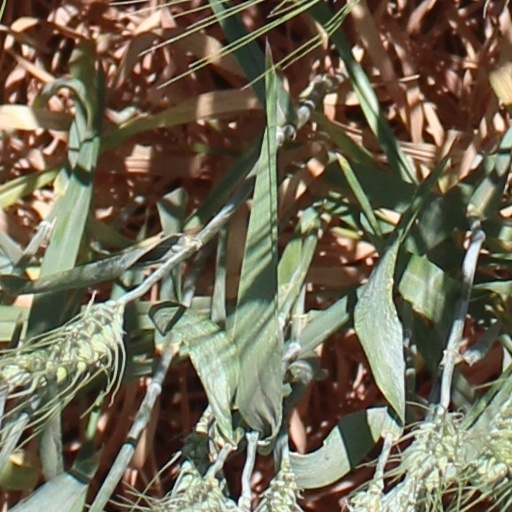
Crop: wheat